Alas-Dose

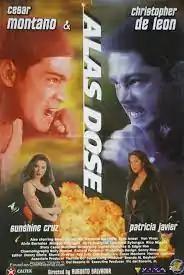
Film poster

Alas-Dose (marketed as Alas Dose) is a 2001 Philippine action film directed by Augusto Salvador. The film stars Cesar Montano, who wrote the story, and Christopher de Leon.